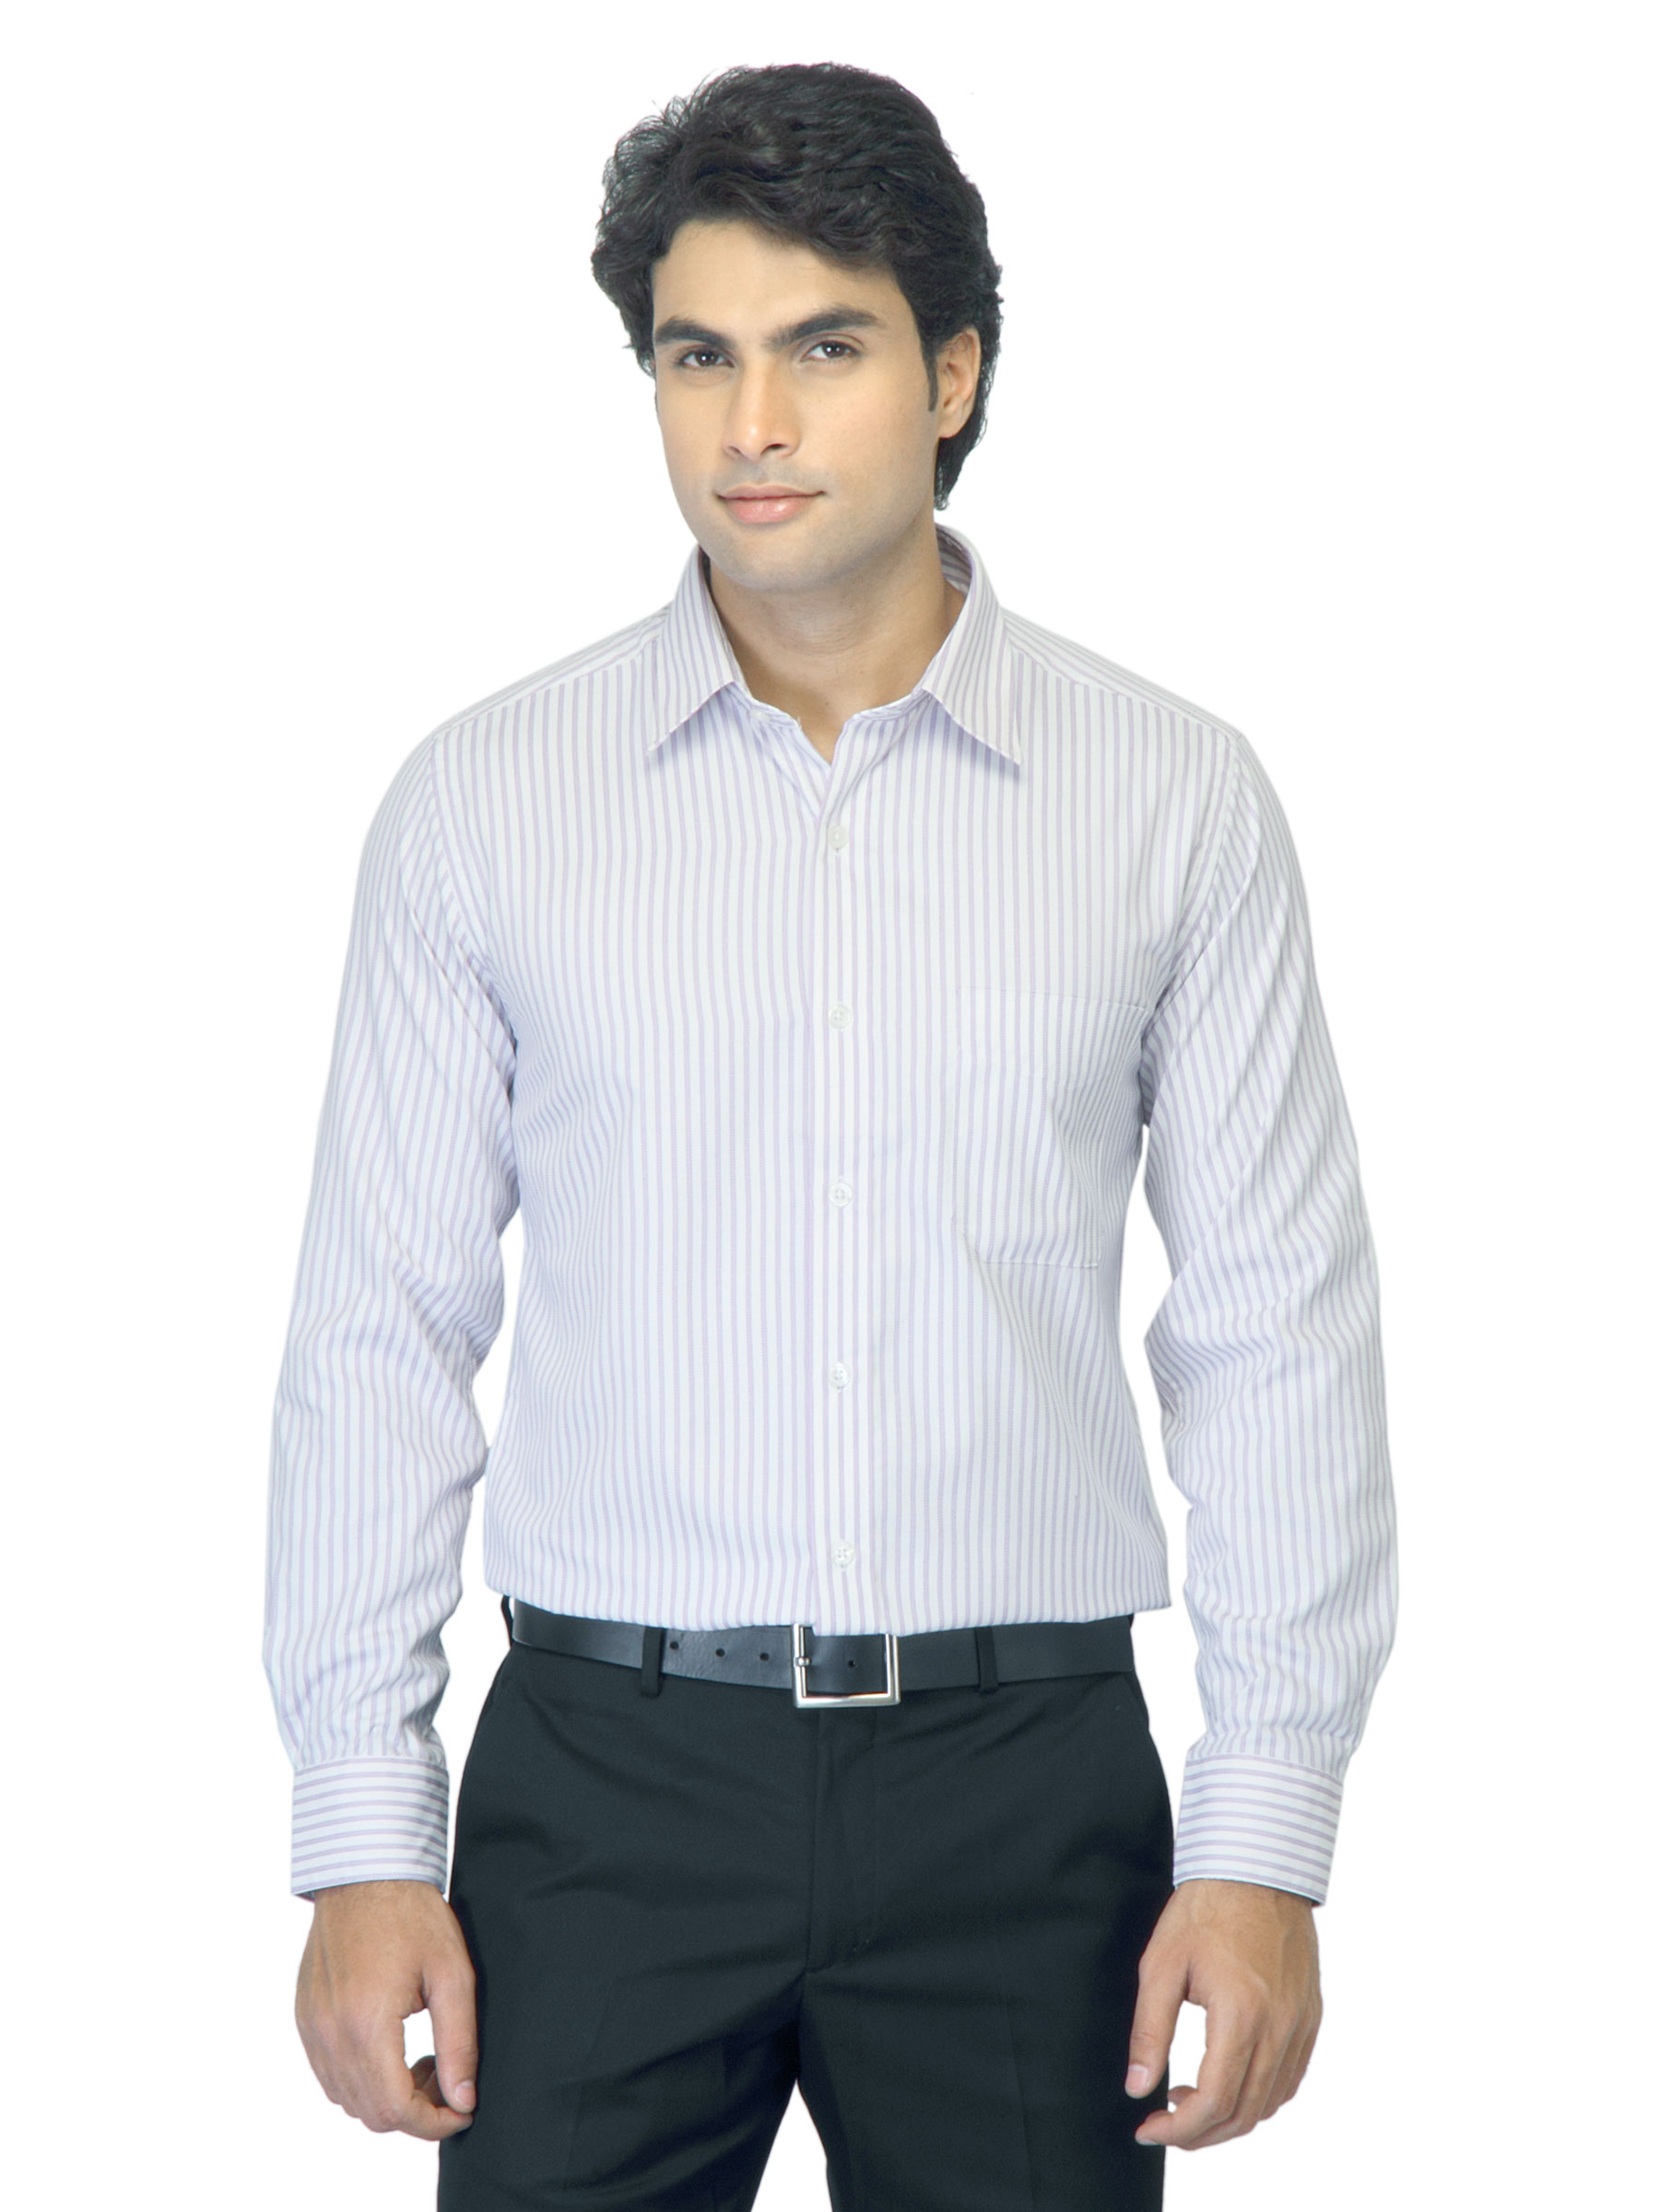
Mark Taylor Men Striped White Shirt
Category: Apparel / Topwear / Shirts
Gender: Men
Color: White
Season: Summer 2012
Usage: Formal